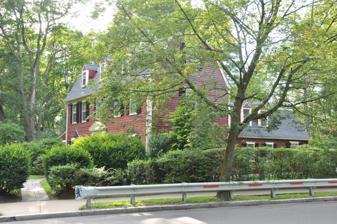
Building: Samuel Wheat House
Country: United States of America
Year built: 1735
Historic house in Massachusetts, United States United States historic place Samuel Wheat House U.S. National Register of Historic Places Show map of Massachusetts Show map of the United States Location 399 Waltham St., Newton, Massachusetts Coordinates 42°21′12.8″N 71°13′27.0″W / 42.353556°N 71.224167°W / 42.353556; -71.224167 Built 1735 Architectural style Georgian MPS Newton MRA NRHP reference No. 86001895 Added to NRHP September 04, 1986 The Samuel Wheat House is a historic house at 399 Waltham Street in Newton, Massachusetts .  It is a 2 + 1 ⁄ 2 -story timber-frame house, five bays wide, with a gambrel roof and clapboard siding.  The front entrance is flanked by pilasters and topped by a gabled pediment.  The house was built c. 1735, probably for Dr. Samuel Wheat, Jr, and is one of the oldest houses in the city.  It was probably built with the gambrel roof, but the dormers are a 19th-century addition. The house was listed on the National Register of Historic Places in 1986. See also National Register of Historic Places listings in Newton, Massachusetts References